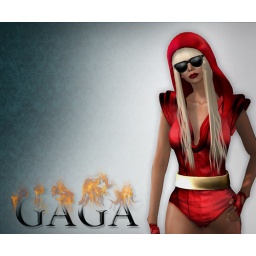
Just dressing my female model inspired by the mama monster beautiful dirty rich outfit.